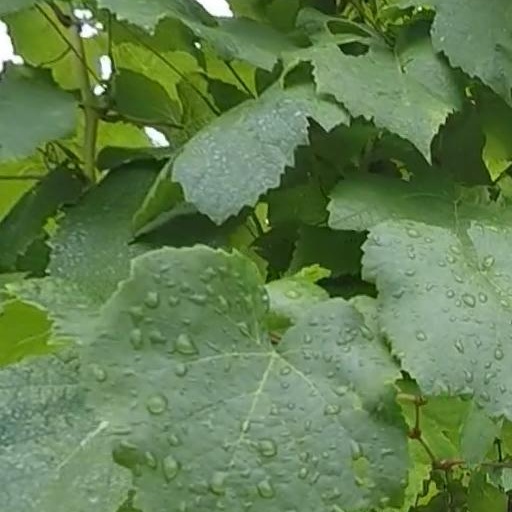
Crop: grape